Reformation

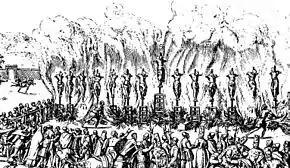

The future reformer John Calvin (d. 1564) was destined to a church career by his father, a lay administrator of the Bishopric of Noyon in France. He studied theology at the Sorbonne, and law at Orléans and Bourges. He read treatises by Lefèvre and Lefèvre's disciples at the newly established , and abandoned Catholicism under the influence of his Protestant friends, particularly the physician Nicolas Cop (d. 1540). The persecution of French Protestants intensified after the so-called Affair of the Placards. In October 1534, placards (or posters) attacking the Mass were placed at many places, including the door to the royal bedchamber in Château d'Amboise. In retaliation, twenty-four Protestants were executed, and many intellectuals had to leave France.